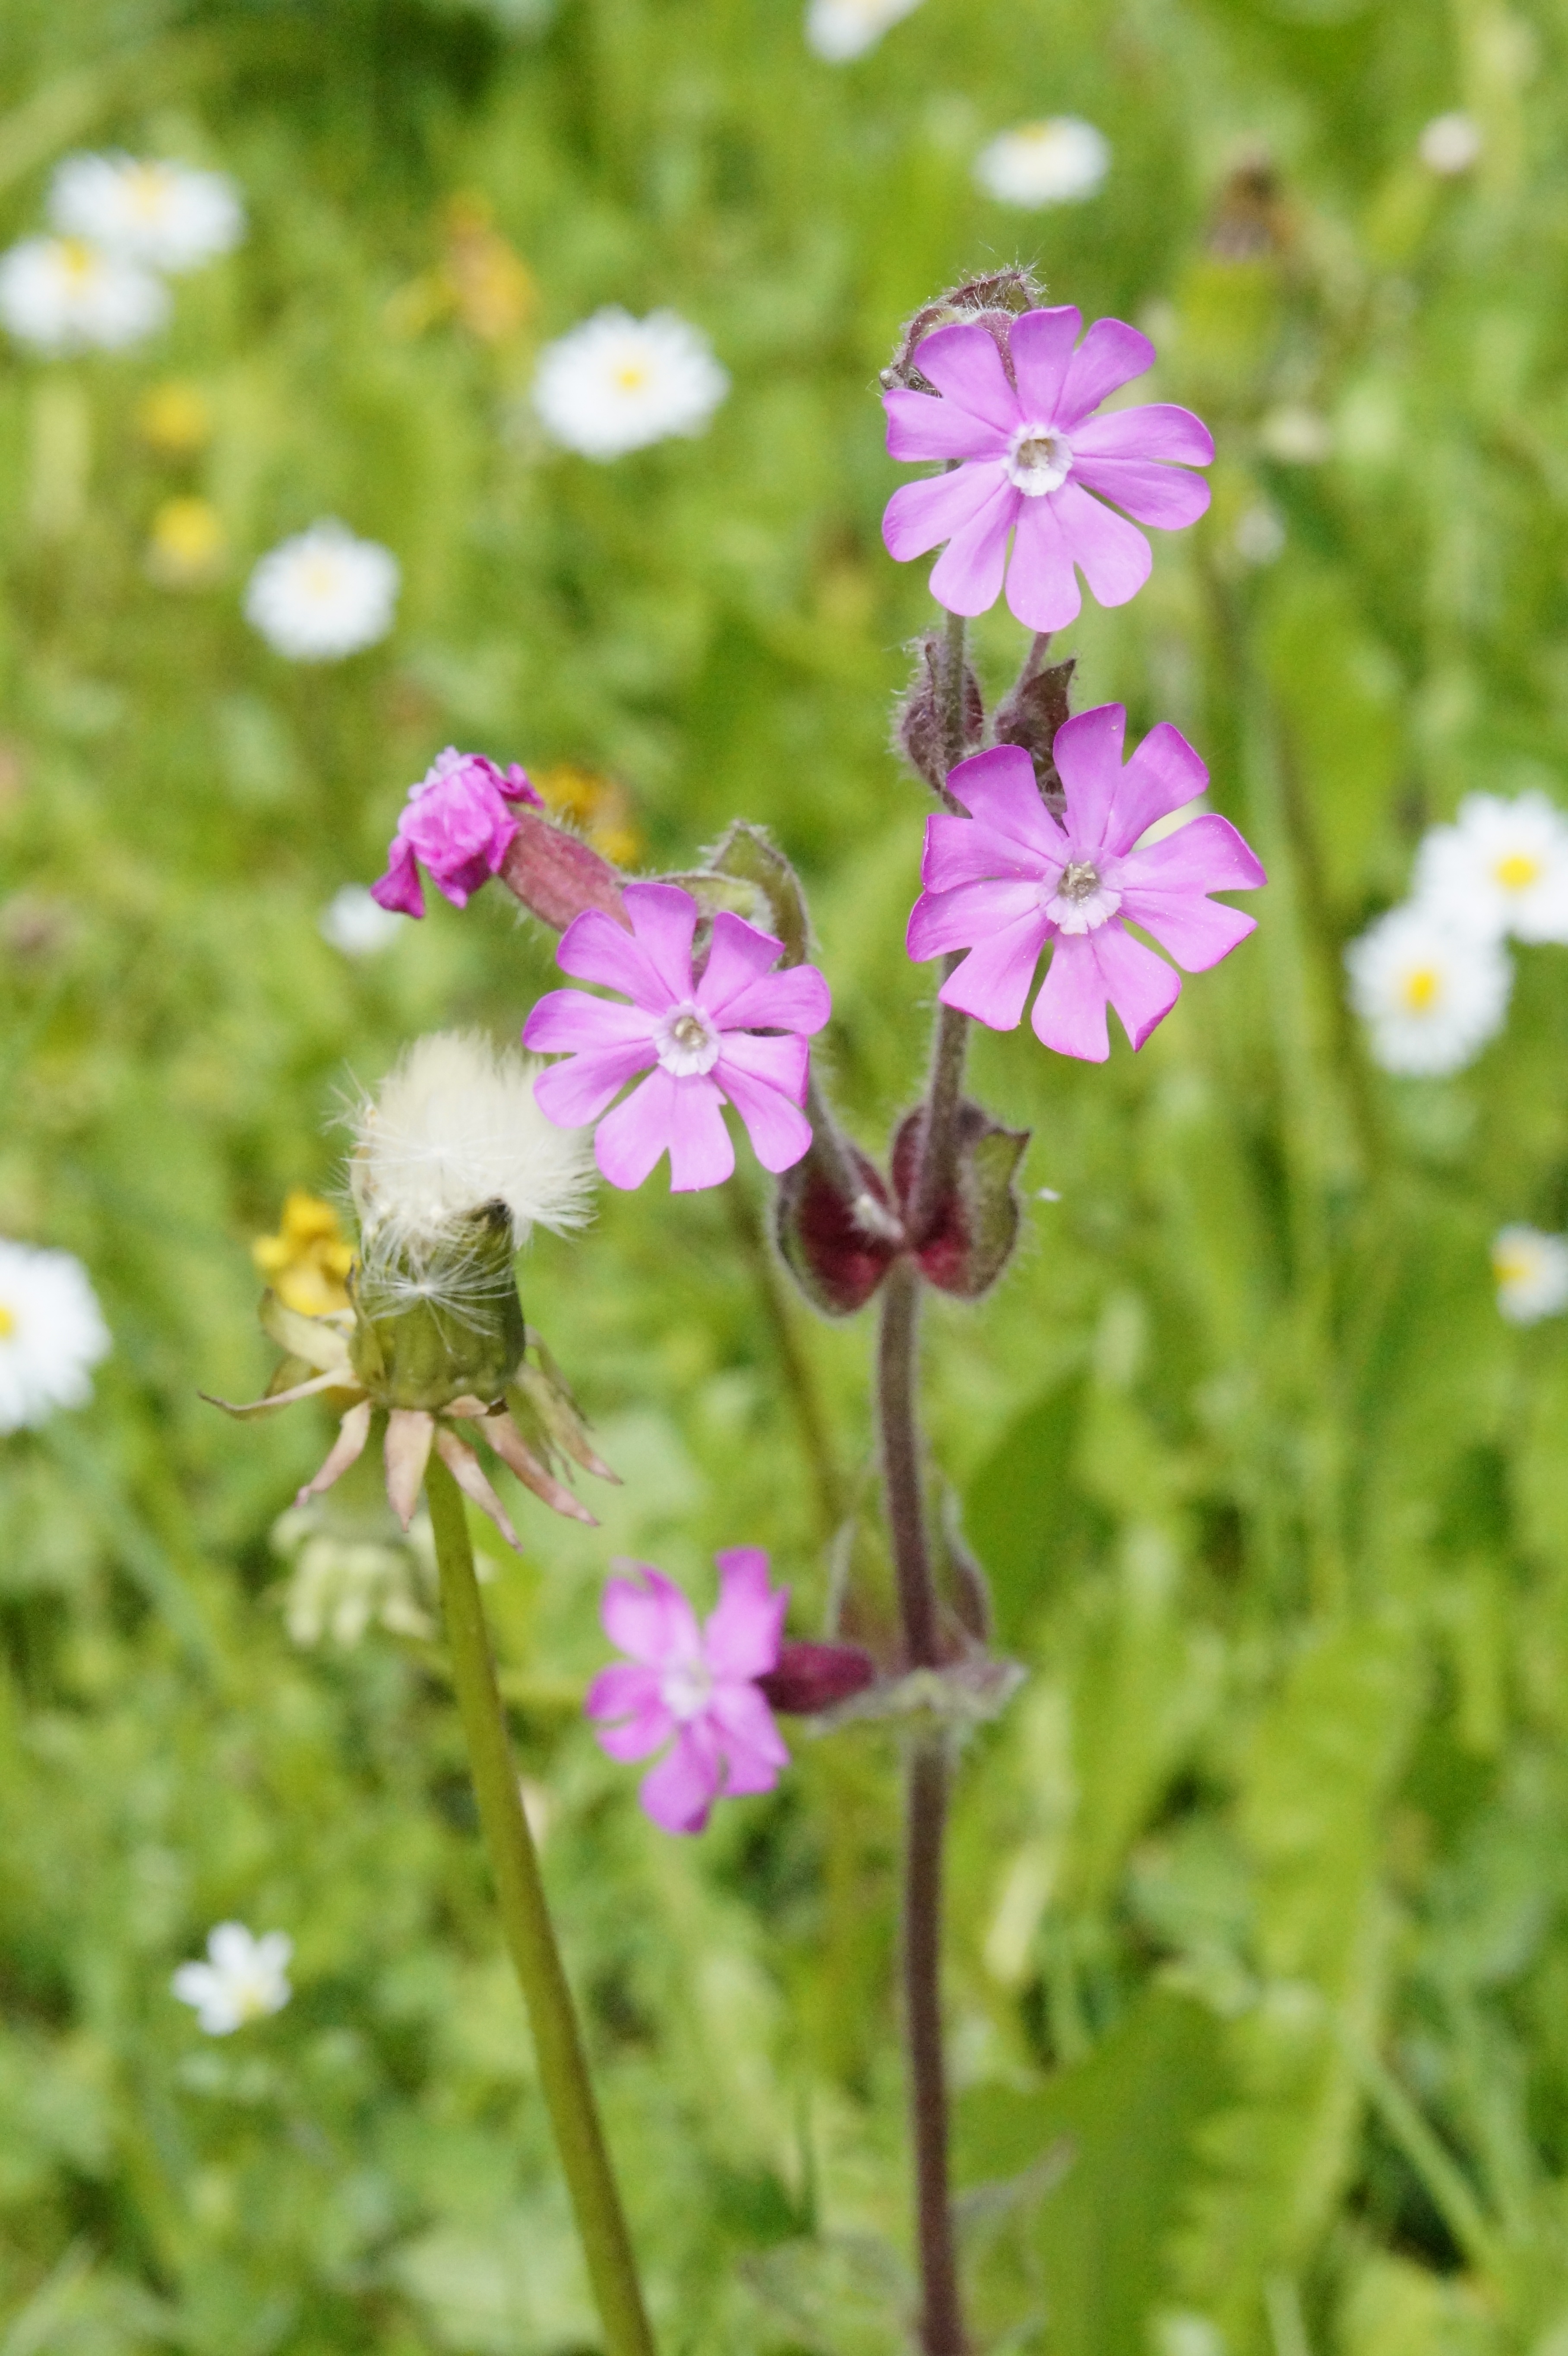
nature, grass, blossom, plant, meadow, flower, purple, bloom, summer, wild, herb, botany, colorful, pink, flora, wildflower, flowers, wild flowers, carnation, wildflowers, beautiful, pink flowers, summer meadow, flowering plant, summer flower, wildwachsend, lichtnelken, ungem ht, annual plant, land plant, pink family, dame's rocket